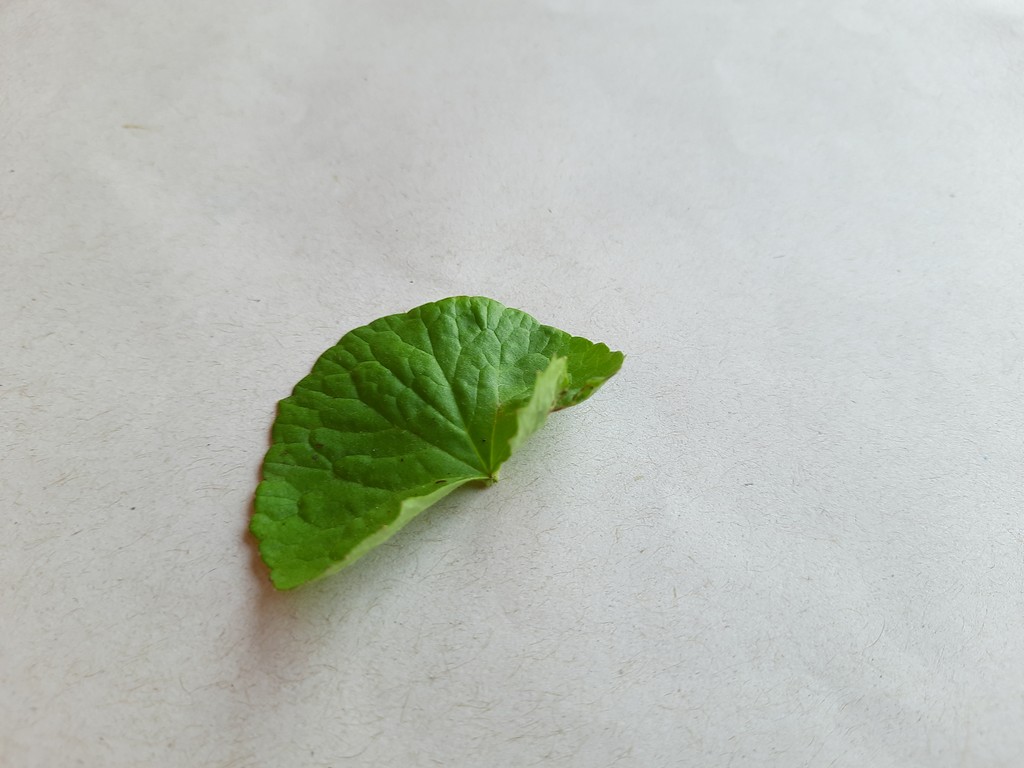
Label: Unhealthy